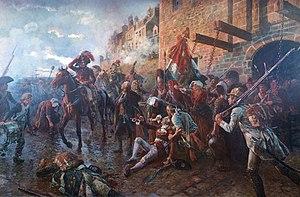
Episode du siège de Granville (14 novembre 1793) - La mort du maire Clément Desmaison
Jean Châtelain dit Tranquille, né à Cholet le 30 septembre 1765 et mort à Échemiré le 11 juin 1848, est un chef chouan lors de la Révolution française, promu maréchal de camp en 1814.
Maurice Orange est un peintre et dessinateur français, né le 9 mars 1867 à Granville et mort le 28 février 1916 à Paris.
Voici la liste de batailles de l'Histoire de France depuis les raids gaulois en Italie au IVᵉ siècle av. J.-C. menés par le chef gaulois Brennus, jusqu'à aujourd'hui. Elle comprend les plus importantes batailles menées par les différents régimes qui se sont succédé et qui ont fait l'histoire militaire de la France.
Le siège de Granville s'est déroulé lors de la guerre de Vendée le 14 novembre 1793, lors de l'épisode de la virée de Galerne